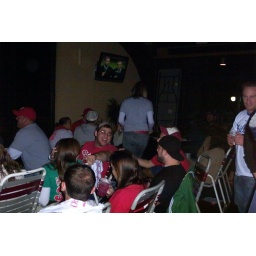
They brought in xtra chairs from the pooldeck when all the table and bar seats were full.